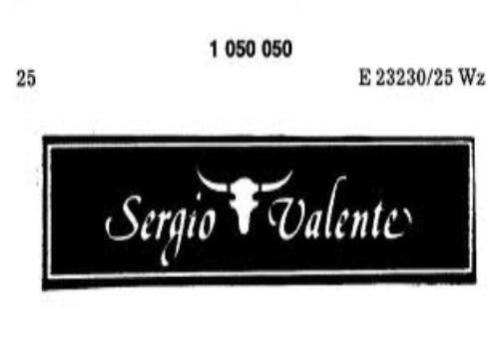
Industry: Clothes